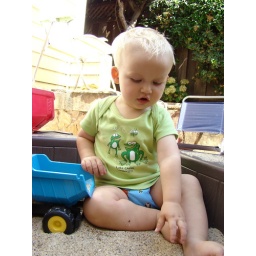
Derek in the sand box